Conway MacMillan

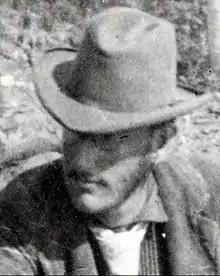
as part of a survey team

MacMillan was born in Hillsdale, Michigan. He took his first and master's degrees in Nebraska. After this he spent a year at Johns Hopkins University followed by a year at Harvard.